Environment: real
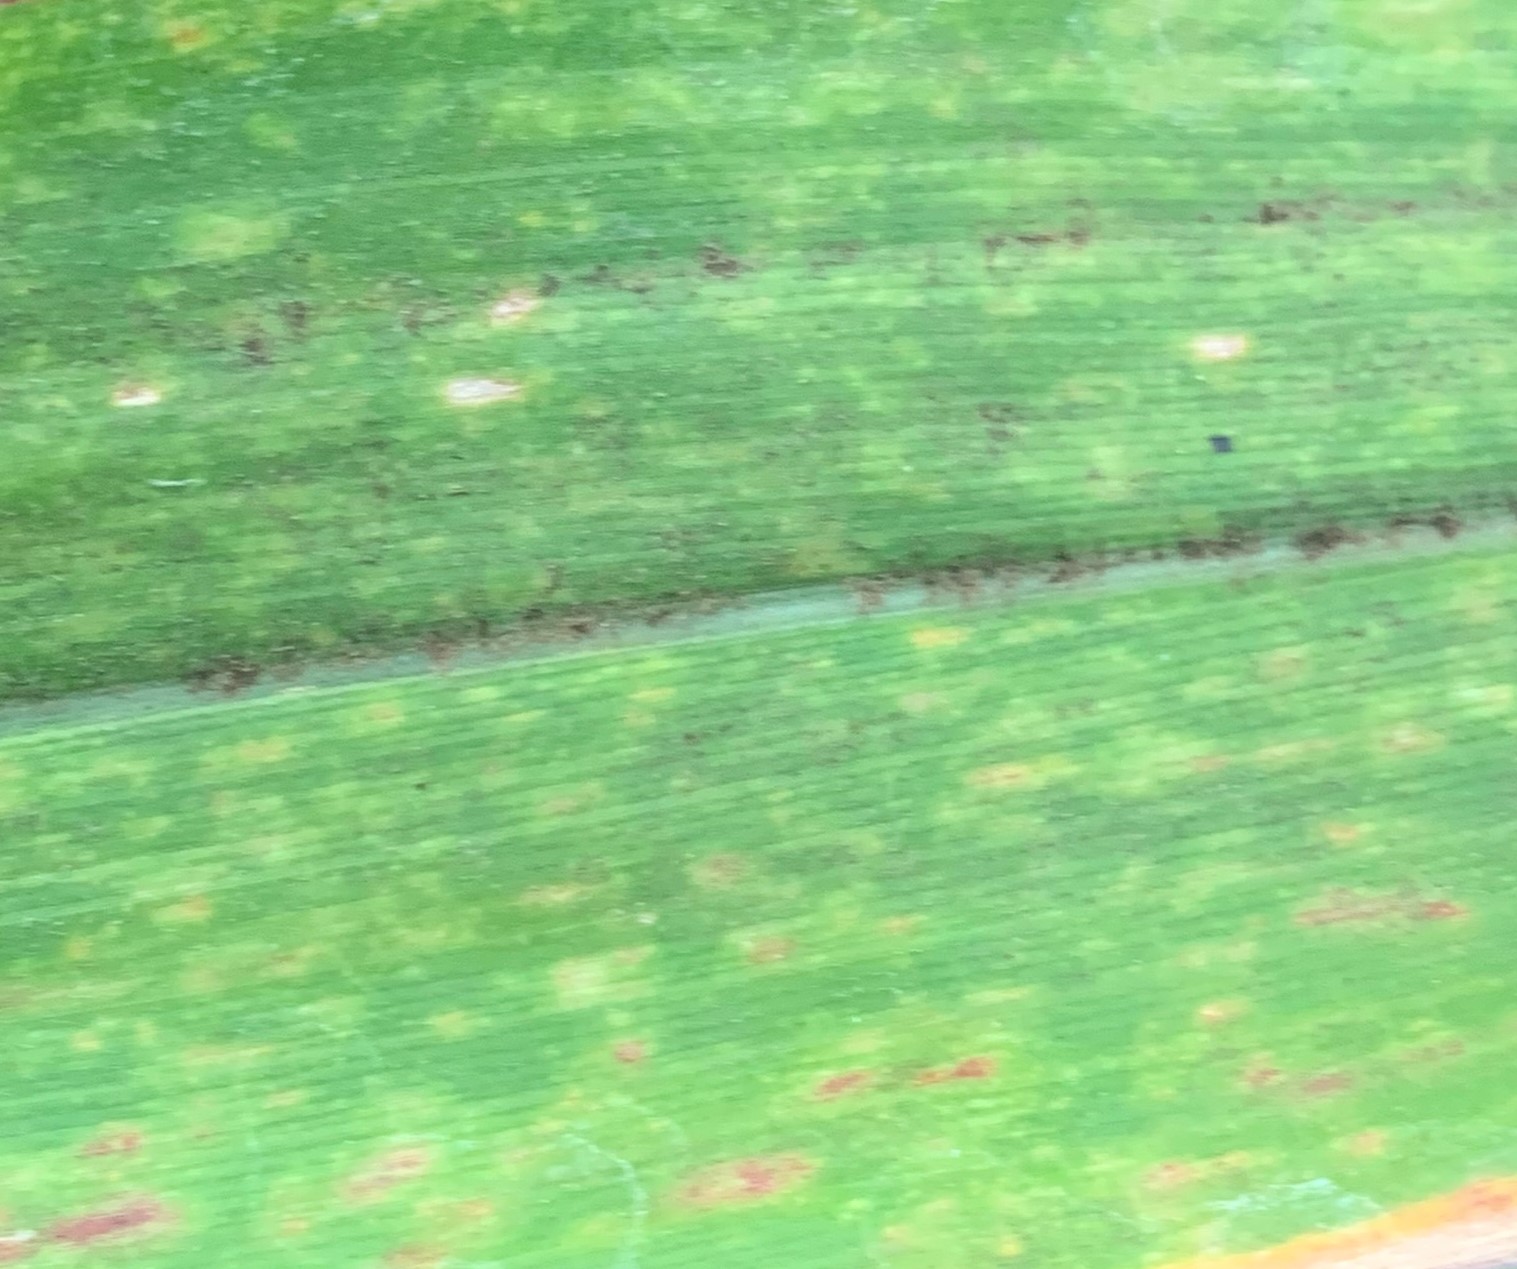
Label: lethal_necrosis